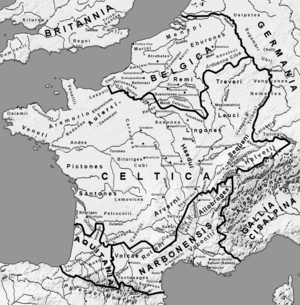
Belgae
Belgica og Gallien lige før romernes erobringer.
"Belgae var en gruppe med stammer som var bosatte i det nordlige Gallia og mellem Den engelske kanal og de vestlige banker af Rhinen fra 200-tallet fvt. eller tidligere. I sit værk Commentarii de Bello Gallico om gallerkrigerne, gav Julius Cæsar en beskrivelse af disse folk. Både Cæsar og andre klassiske forfattere omtalte dem som gallere, men som forskellige fra ""keltiske"" gallere. Ifølge Cæsar talte de et keltisk sprog, men havde germanske aner.